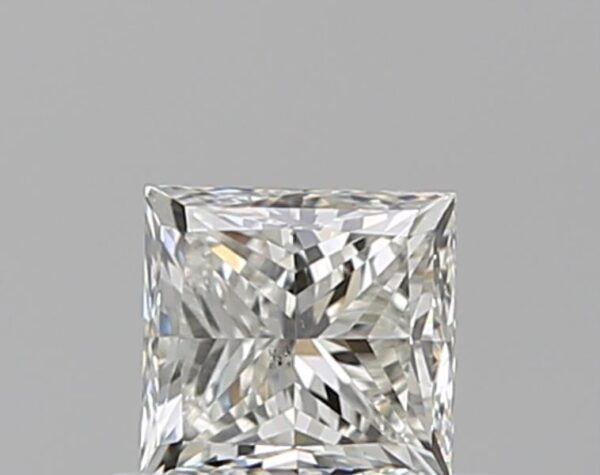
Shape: princess
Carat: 0.5
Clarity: VS2
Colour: I
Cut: EX
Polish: EX
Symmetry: GD
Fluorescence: N
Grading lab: GIA
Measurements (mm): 4.2 x 4.04 x 3.18